Saint Kitts and Nevis Olympic Committee

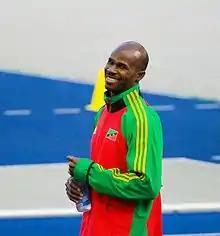
Kim Collins competed at five of the first six Olympic Games for the committee.

Saint Kitts and Nevis participates in the Olympic Games in the Summer Olympics and have not competed at the Winter Games. Saint Kitts and Nevis entered the Olympic Games for the first time at the 1996 Summer Games in Atlanta, United States. The delegation featured one athlete in both the men's and women's 100-meter sprints and three relay teams. Both sprinters reached the quarter-finals of the respective events, with the relay teams not advancing past the first round.